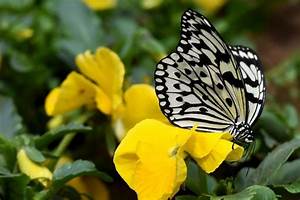
Label: butterfly